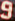
Number: 9